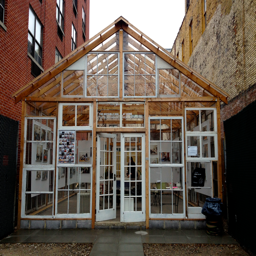
an art gallery affiliated and located to the left .